Jay Oliva

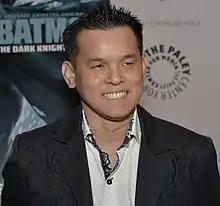
Oliva in 2012

Jay Oliva (born 1976) is an American film director, producer, and storyboard artist working at Los Angeles–based animation studio Lex+Otis.